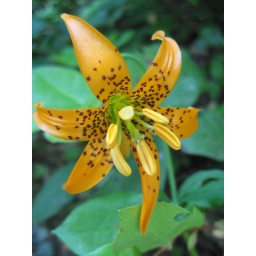
One of hundreds of tiger lilies I spotted while in the Lady Bird Johnson Redwood Grove north of Trinidad, CA.